Ferdinand, Hereditary Prince of Denmark

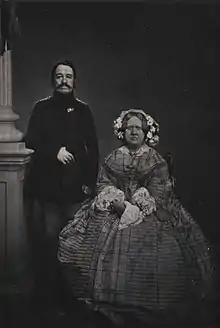
Prince Ferdinand as hereditary Prince and his wife Princess Caroline,

Prince Ferdinand married at Frederiksberg Palace on 1 August 1829 his first cousin once removed, Princess Caroline of Denmark (1793–1881). She was the eldest daughter of the above-mentioned sonless Crown Prince Frederick, now King Frederick VI of Denmark. When Frederick VI died in 1839, because of the Salic Law Caroline did not succeed to the throne, which was inherited by the closest male relative, Ferdinand's elder brother Prince Christian Frederick.